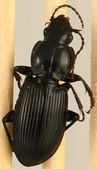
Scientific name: Pterostichus novus
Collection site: Steigerwaldt-Chequamegon NEON (STEI), plot STEI_001